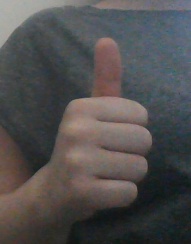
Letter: aleff